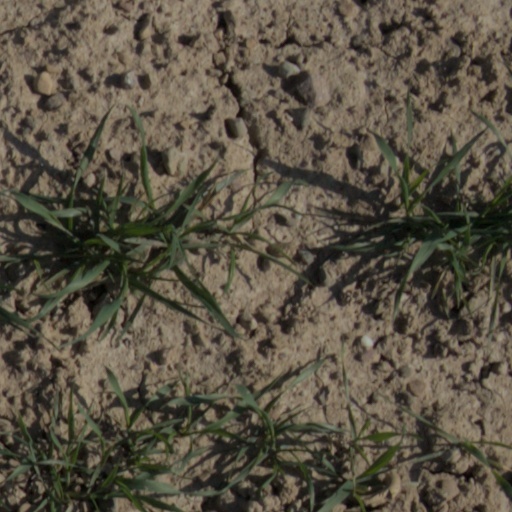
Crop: wheat